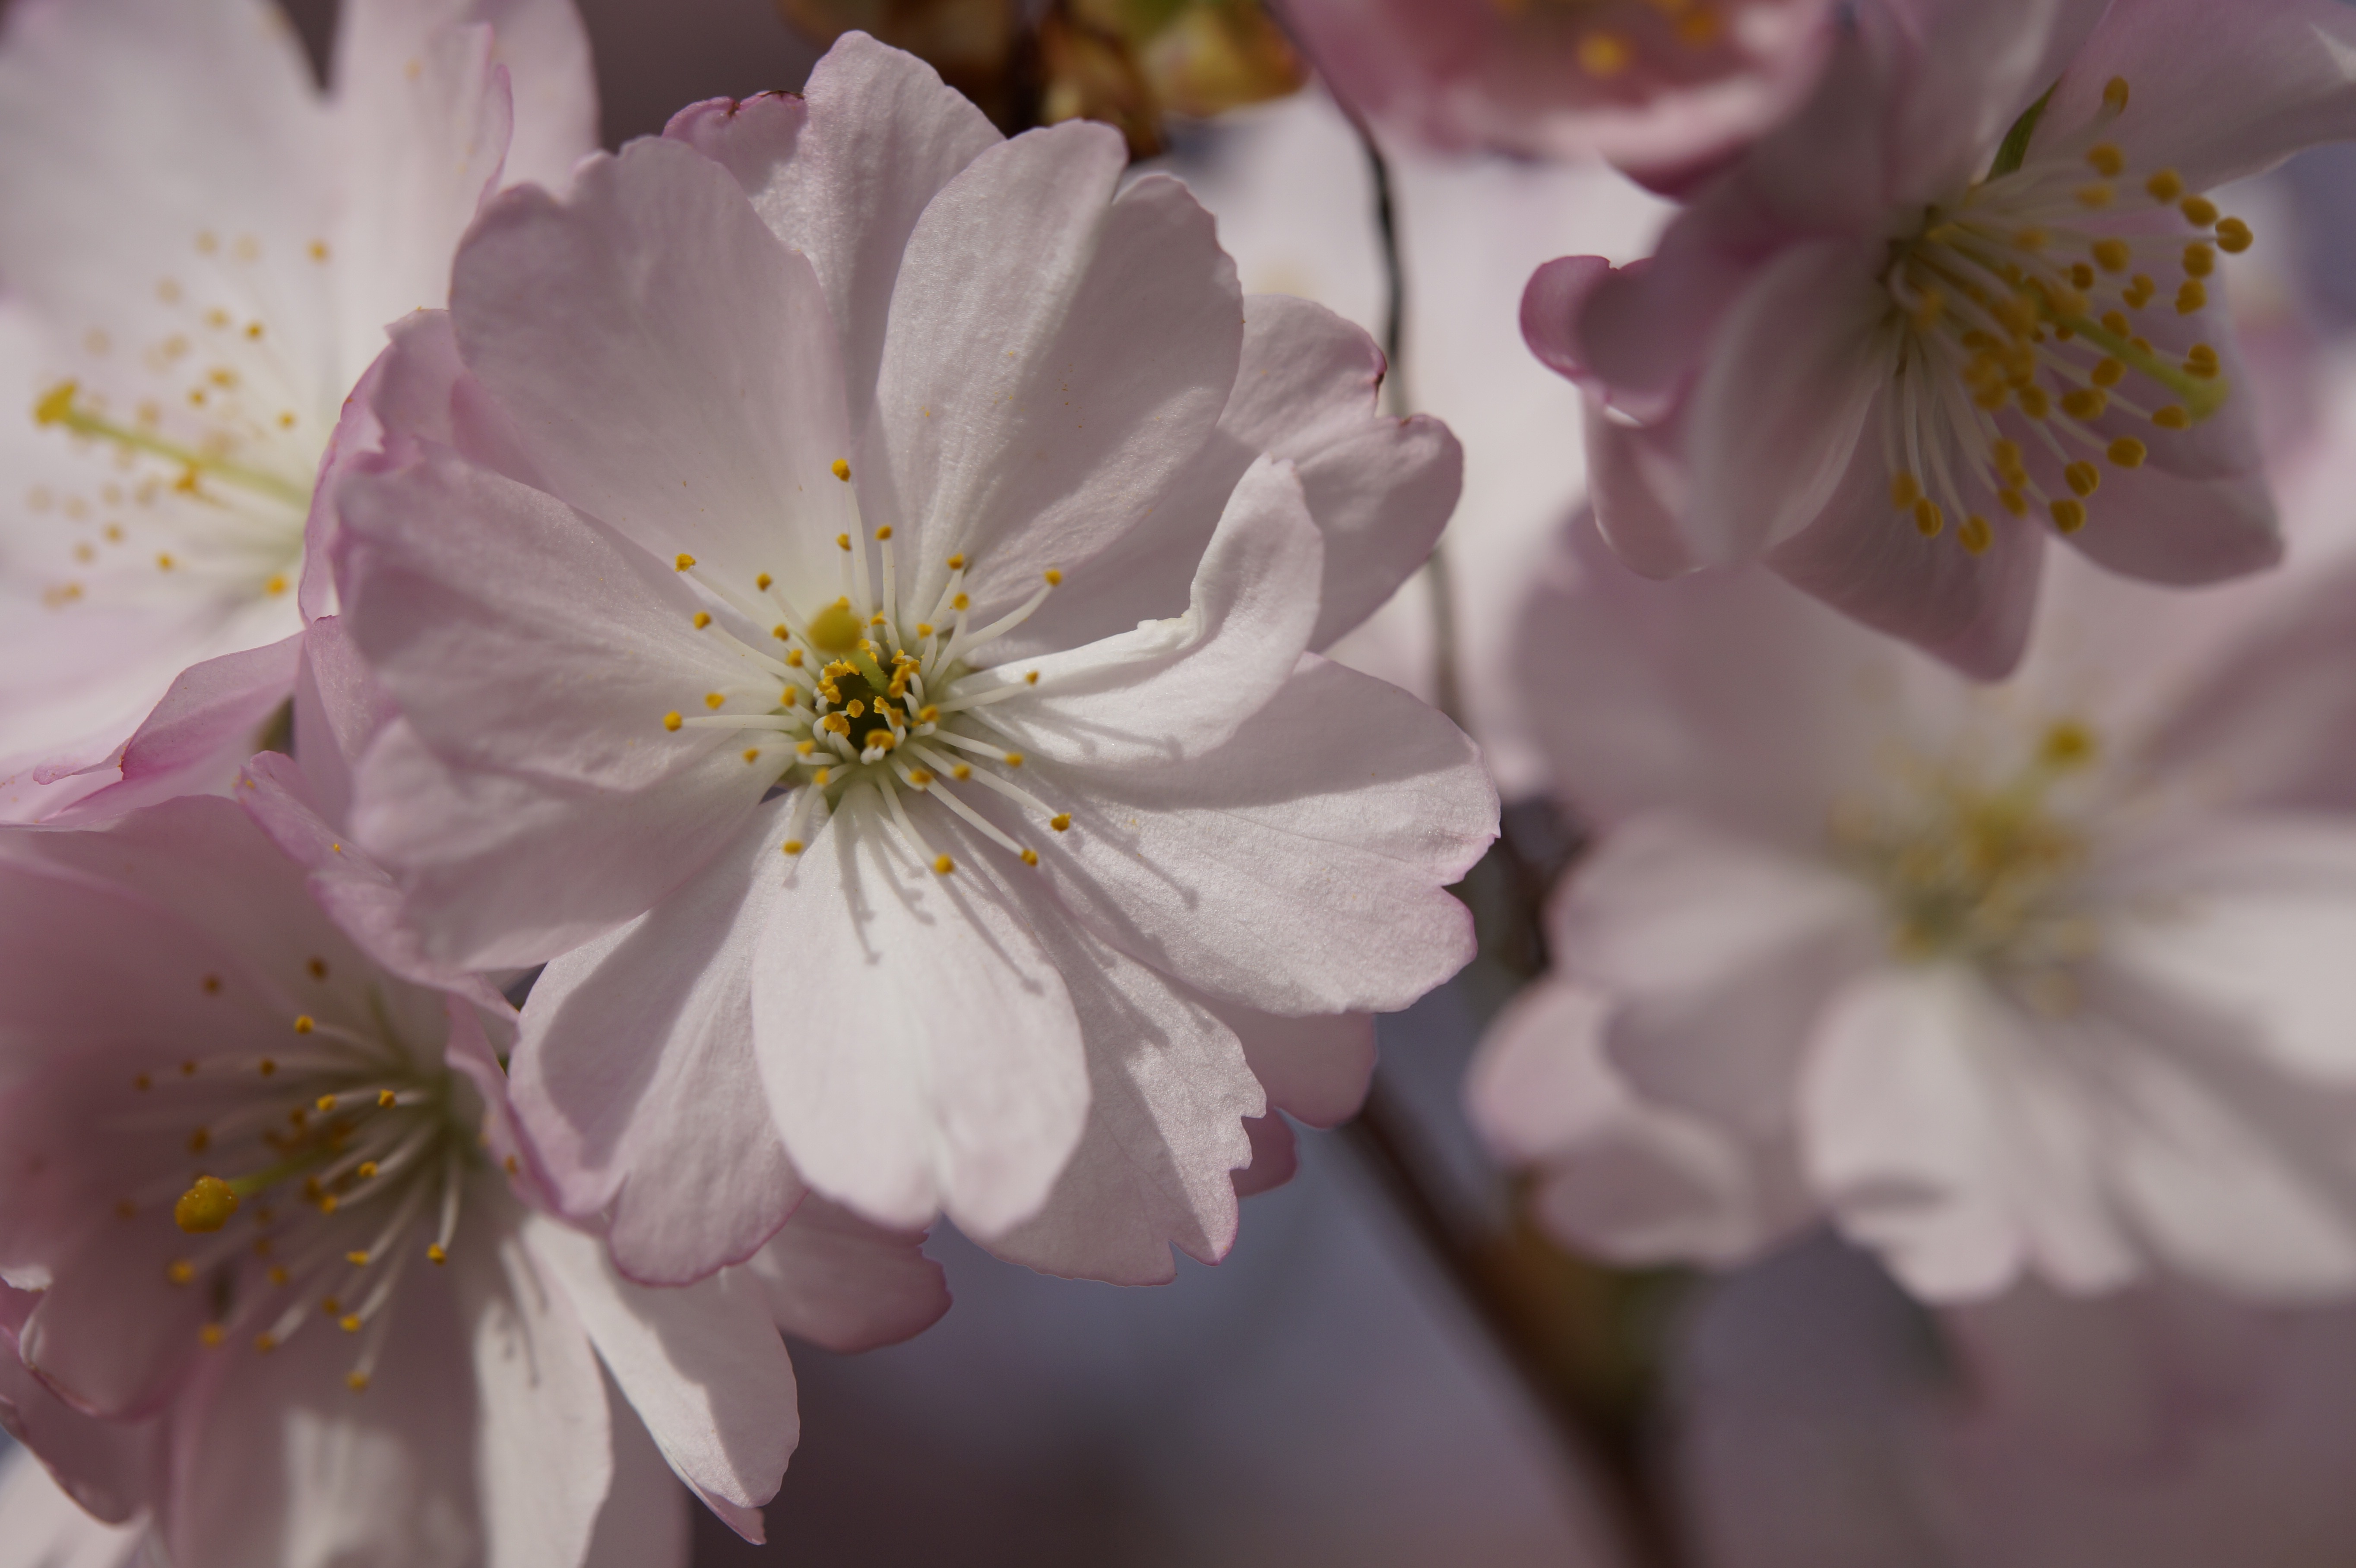
branch, blossom, plant, flower, petal, bloom, spring, macro, pink, close, flora, cherry blossom, flowers, close up, springtime, tender, macro photography, flowering plant, rose family, spring fever, ornamental cherry, land plant